Byzantine–Venetian treaty of 1268

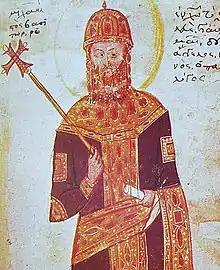
Emperor Michael VIII Palaiologos (14th-century miniature from George Pachymeres' "History").

In 1261, the Nicaean emperor, Michael VIII Palaiologos, recaptured Constantinople and re-established the Byzantine Empire under the Palaiologos dynasty. This represented a major blow to the position and interests of Venice. Furthermore, Palaiologos had allied with the Genoese in the Treaty of Nymphaeum; the Genoese were at war with Venice, and aimed to use their fleet to counter the mighty Venetian navy that threatened their designs on Constantinople. This agreement not only gave the Genoese great privileges, but also assigned them the former quarters and property of the Venetians in Constantinople and threatened to exclude the Venetians from the Black Sea trade.